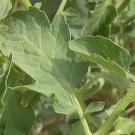
Crop: Tomato
Condition: healthy-leaf